Baghban (1938 film)

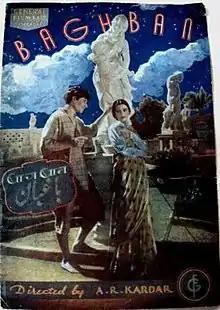
Film poster

 is a 1938 Indian romantic drama film directed by A. R. Kardar.